Egholm, Lejre Municipality

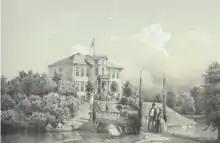
The new main building

He also constructed a new main building, expanded the forests and sold the tenant farms to the tenant farmers.